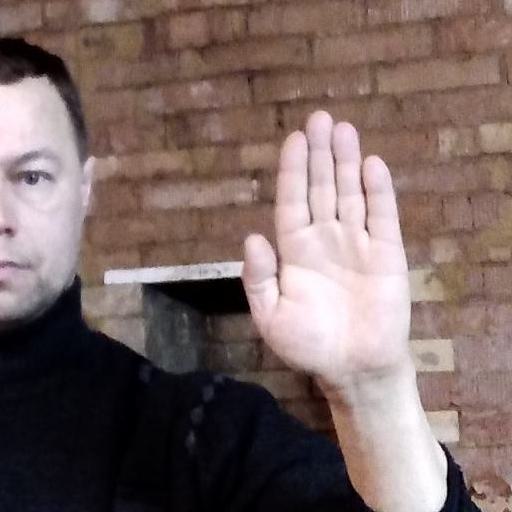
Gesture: stop